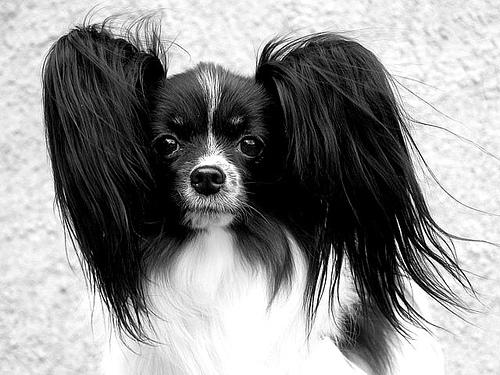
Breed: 806-n000129-papillon